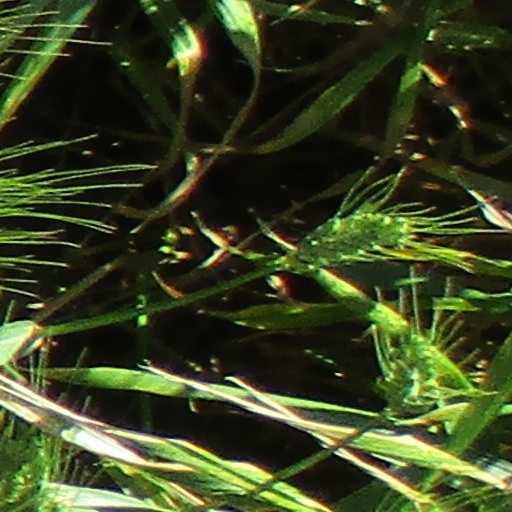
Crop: wheat